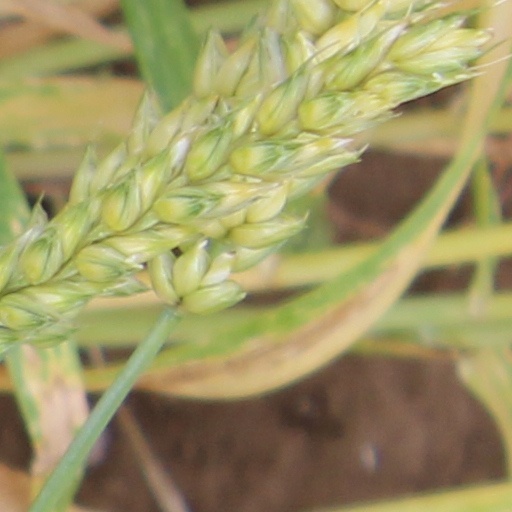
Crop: wheat